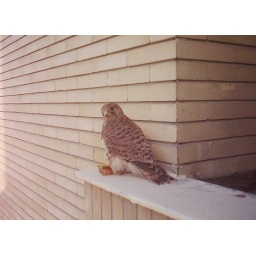
a wild bird ( maybe 'gherqi ) in city on my house balcony